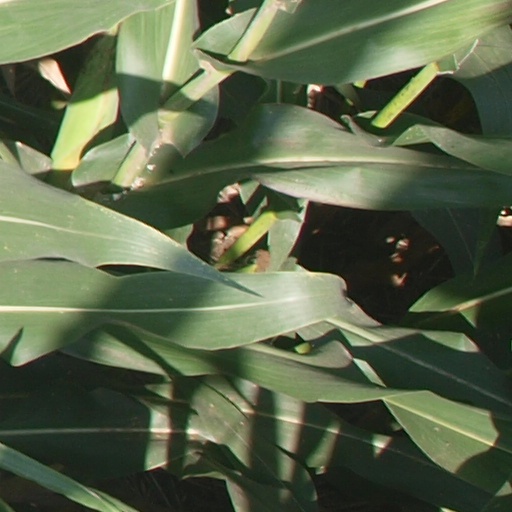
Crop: maize; corn